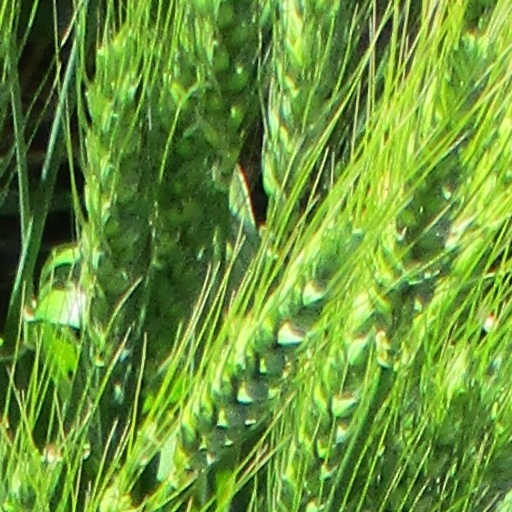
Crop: wheat